2021–2022 Dutch cabinet formation

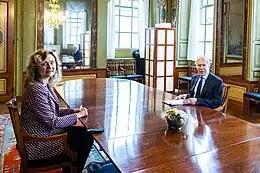
Informateur Herman Tjeenk Willink (PvdA) receiving his assignment from speaker of the House Vera Bergkamp (who succeeded Arib in that role on 7 April)

Herman Tjeenk Willink was appointed informateur for three weeks on 6 April, a role he had fulfilled five times before. In the first week he held talks with the parliamentary leaders, this time the smaller parties first. As a period of rest, he did not invite parliamentary leaders in the second week, but among others Nationale Ombudsman and chair of the Social and Economic Council Mariëtte Hamer. In the weekend, Segers retracted his exclusion of cooperation with Rutte, but nevertheless preferred opposition. In the invitation to parliamentary leaders for meetings in the third week, Tjeenk Willink indicated that more time had to be taken for the formation, but that a recovery plan for the corona crisis had to be worked out quickly. Farid Azarkan (DENK), Wilders and Van der Plas were critical of this approach, which no longer was about the (lack of) trust in Rutte.